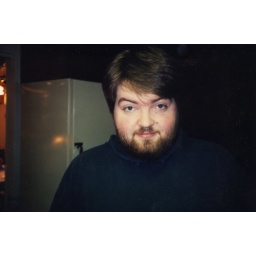
Found in a box with a bunch of old photos. I think this might be in our old house in Wallingford.